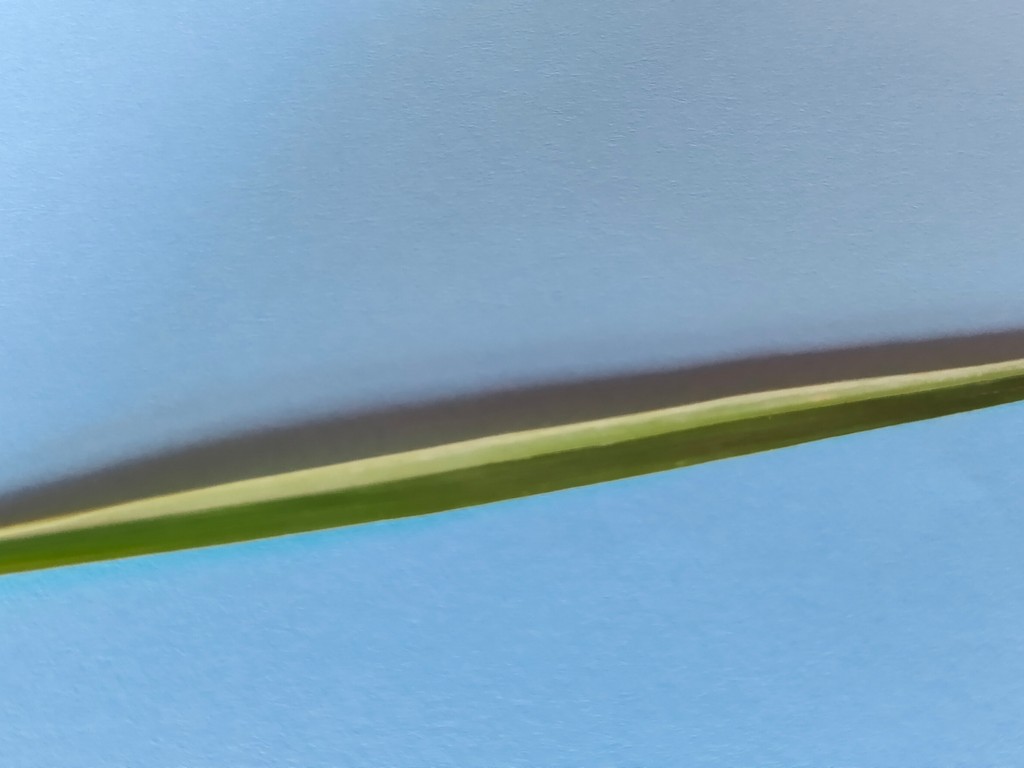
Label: Healthy